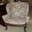
Label: chair